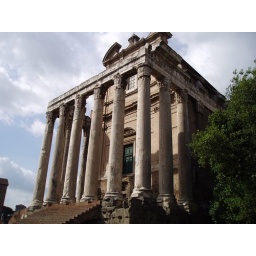
The same building as above. The texture in the marble columns was amazing.